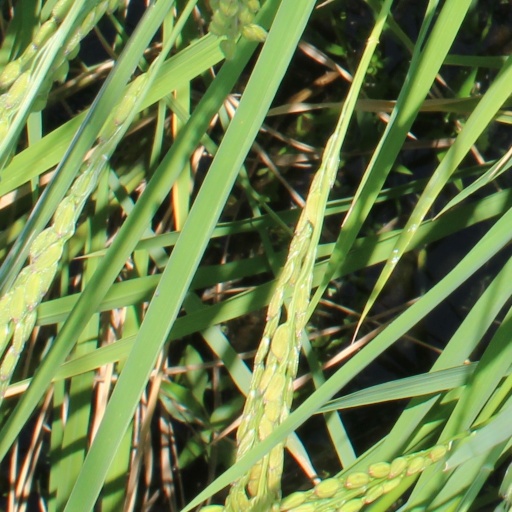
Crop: rice